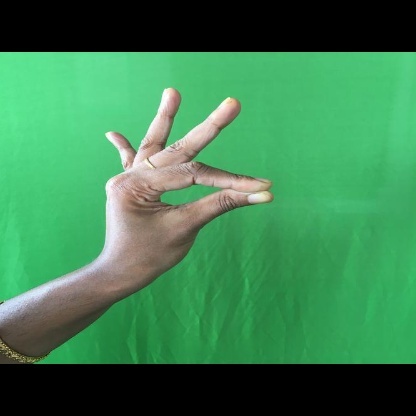
Mudra: Hamsasyam